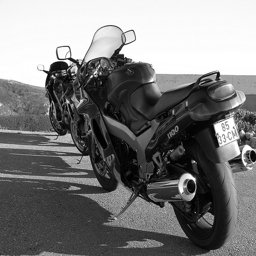
A couple of motor bikes on a street.
A couple of motorcycles parked next to each other.
Two motorcycles relax and await their owners return.
Pair of motorcycles parked on roadway near hills.
Two motorcycles are parked on the road together.